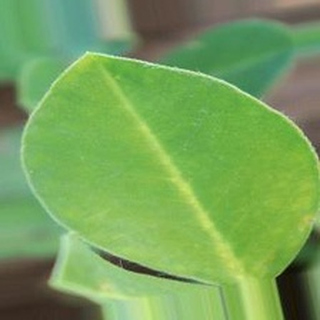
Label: healthy_groundnut